Answer in natural language. Considering the relative positions, where is HousePlant (marked A) with respect to artistic colourful white paper drawing scenario (marked B)? Choose between the following options: left or right
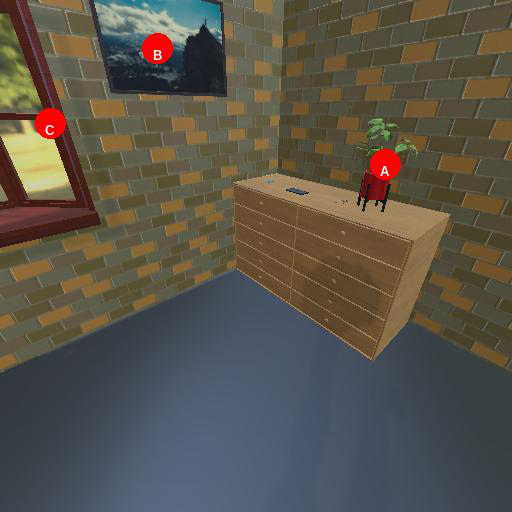
<answer>right</answer>